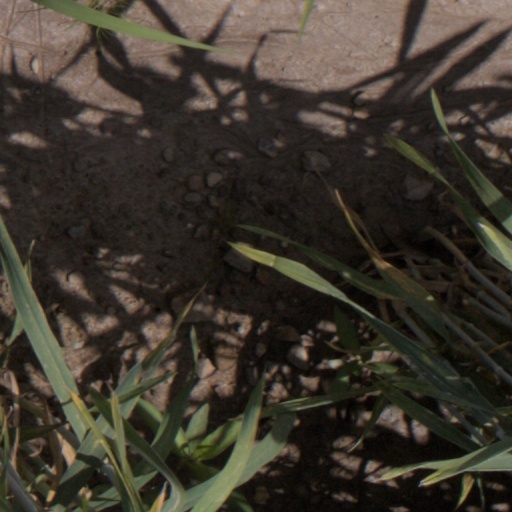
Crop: wheat